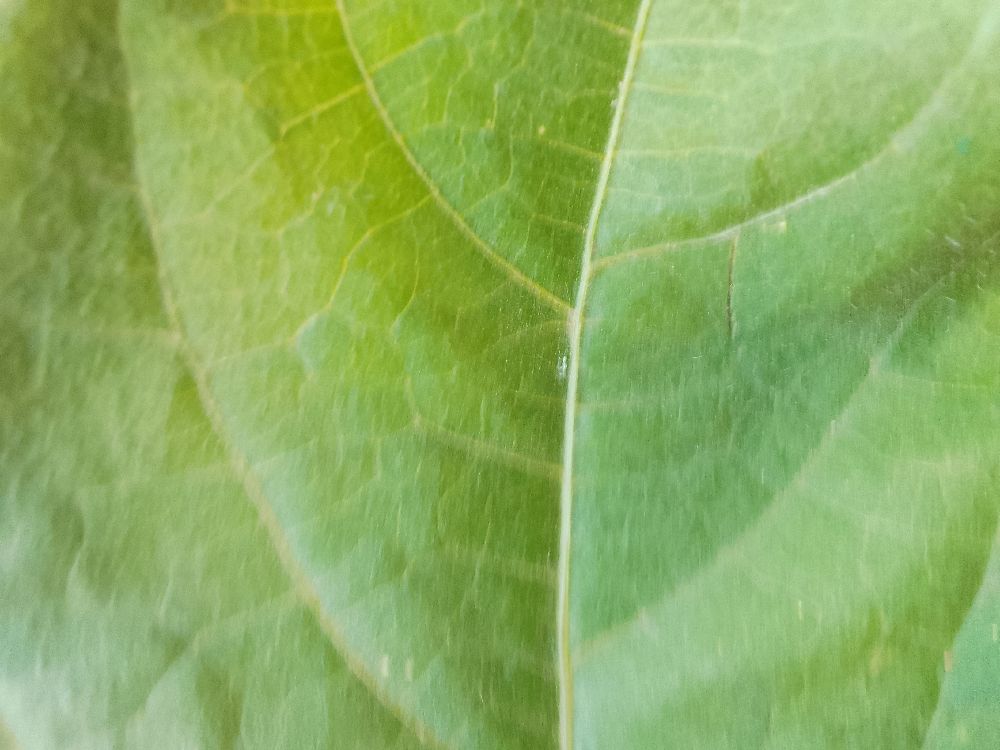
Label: healthy